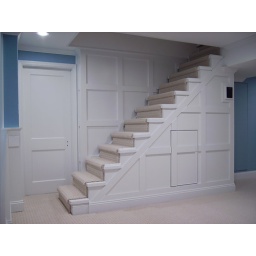
I echoed the wainscoting treatment from the column on the stairs. The small 'hidden' door is for the storage space under the stairs.